German nationalism

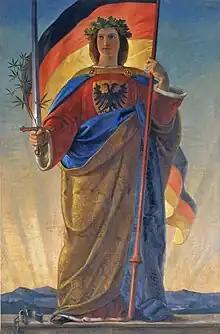
"Germania", painting by Philipp Veit, 1848

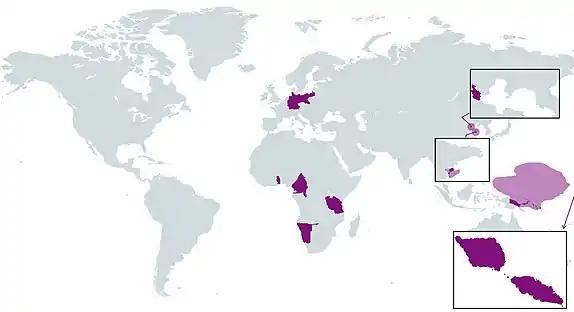
German colonial empire, the third largest colonial empire during the 19th century after the British and the French ones

The Revolutions of 1848 led to many revolutions in various German states, but widespread national feeling for a united Germandom still seemed elusive.